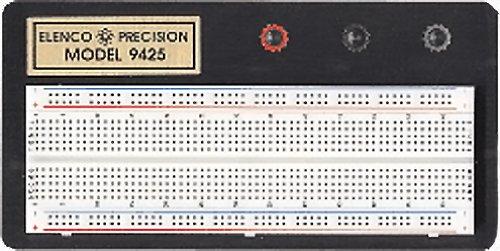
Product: Elenco Breadboard with 830 Tie Points - 9425
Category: Toys & Games | Learning & Education | Science Kits & Toys
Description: Top quality breadboard has 830 test points.
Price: $34.95
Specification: ProductDimensions:10x7x1inches|ItemWeight:6.4ounces|ShippingWeight:6.4ounces(Viewshippingratesandpolicies)|DomesticShipping:ItemcanbeshippedwithinU.S.|InternationalShipping:ThisitemcanbeshippedtoselectcountriesoutsideoftheU.S.LearnMore|ASIN:B0002H4W28|Itemmodelnumber:9425|Manufacturerrecommendedage:15-19years